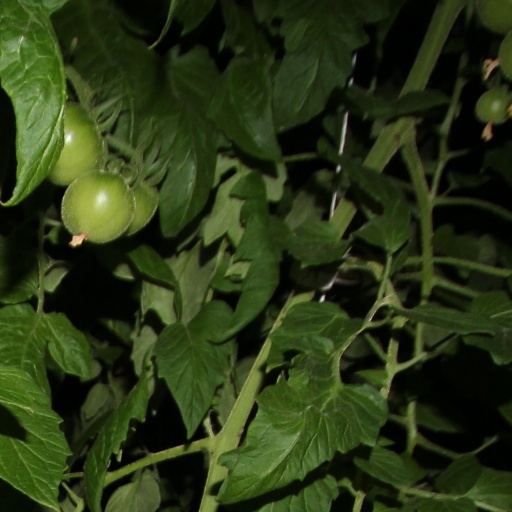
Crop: tomato